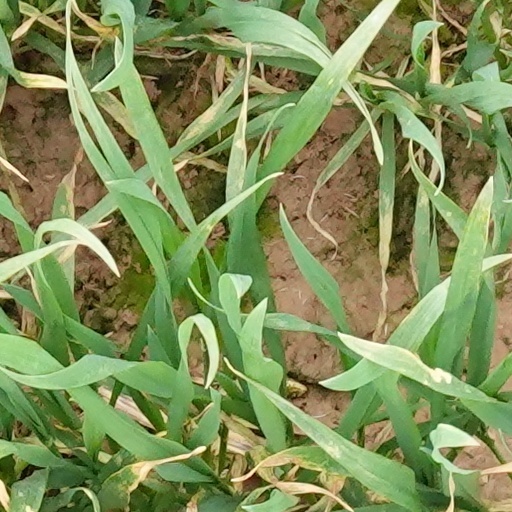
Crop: wheat